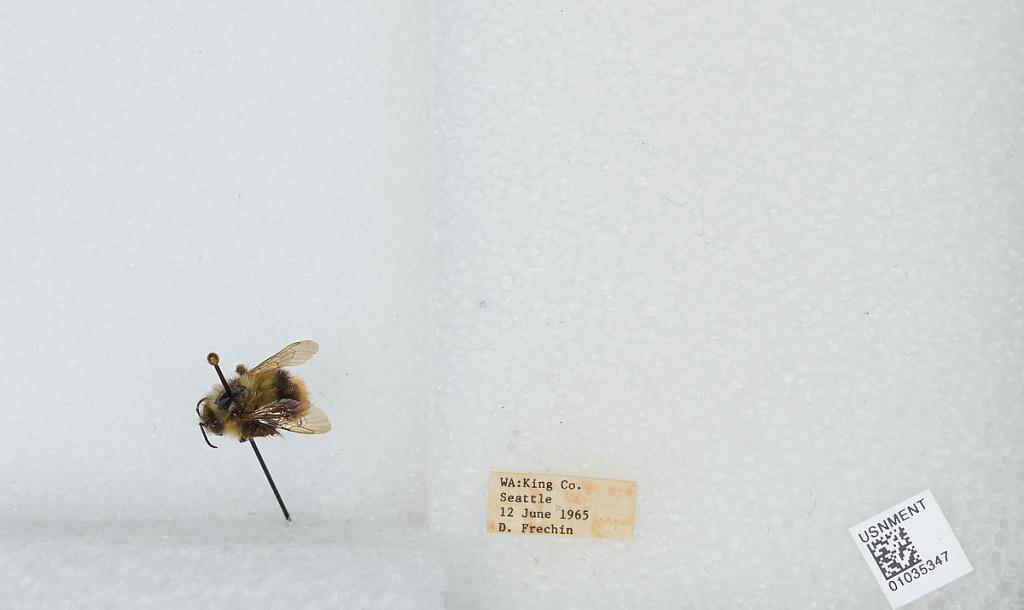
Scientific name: Bombus (Pyrobombus) mixtus Cresson
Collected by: D. Frechin
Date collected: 1965-6-12
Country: United States
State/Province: Washington
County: King
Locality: Seattle
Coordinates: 47.6097, -122.333